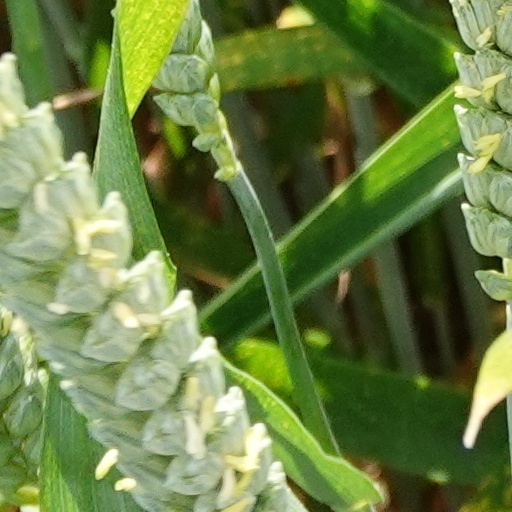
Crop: wheat